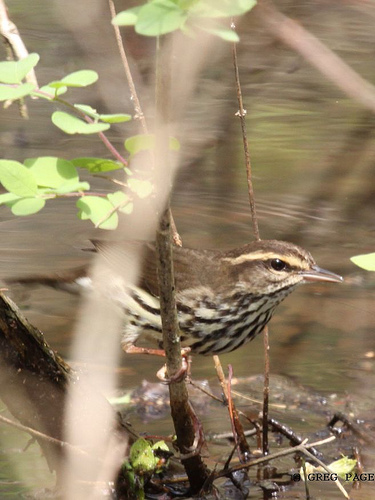
this bird has a brown back and a belly that has both light and dark feathers.
the bird has specks and lines of brown along it light yellow colored abdomen and side, it's solid brown colored covert also very visible.
this bird has a brown bill, a light brown eyebrow, and a dark brown crown.
this bird is brown with black spots and has a long, pointy beak.
this bird has a brown back and light yellow eyebrow as well as a slim body
this particular bird has a white belly and breast and black patches on themthe bird has black beady eyes with a grey crown
this bird has dark brown stripes on its white underside.
this small bird has a yellow eyebrow and its bill is pointed.
the bird has a medium brown back, light brown eyebrows, and dark brown marking on the belly and throat.
Species: Northern Waterthrush